Parthian Empire

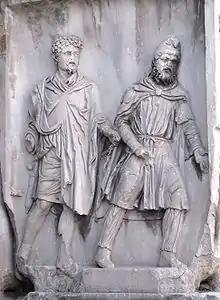
A Parthian (right) wearing a Phrygian cap, depicted as a prisoner of war in chains held by a Roman (left); Arch of Septimius Severus, Rome, 203 AD

Along with the prince, Augustus also gave Phraates IV an Italian slave-girl, who later became Queen Musa of Parthia. To ensure that her child Phraataces would inherit the throne without incident, Musa convinced Phraates IV to give his other sons to Augustus as hostages. Again, Augustus used this as propaganda depicting the submission of Parthia to Rome, listing it as a great accomplishment in his "Res Gestae Divi Augusti". When Phraataces took the throne as Phraates V ("r". c. 2 BC – 4 AD), Musa ruled alongside him, and according to Josephus, married him. The Parthian nobility, disapproving of the notion of a king with non-Arsacid blood, forced the pair into exile in Roman territory. Phraates' successor Orodes III of Parthia lasted just two years on the throne, and was followed by Vonones I, who had adopted many Roman mannerisms during time in Rome. The Parthian nobility, angered by Vonones' sympathies for the Romans, backed a rival claimant, Artabanus II of Parthia ("r". c. 10–38 AD), who eventually defeated Vonones and drove him into exile in Roman Syria.